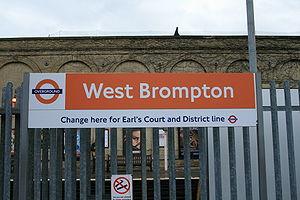
London Overground est un réseau de transport ferroviaire, principalement en surface, qui dessert l'agglomération de Londres. London Overground couvre le Grand Londres et le comté d'Hertfordshire, il s'agit d'un réseau ferroviaire de banlieue, bien que les fréquences de passage tendent à se rapprocher de celles des fréquences du Tube.